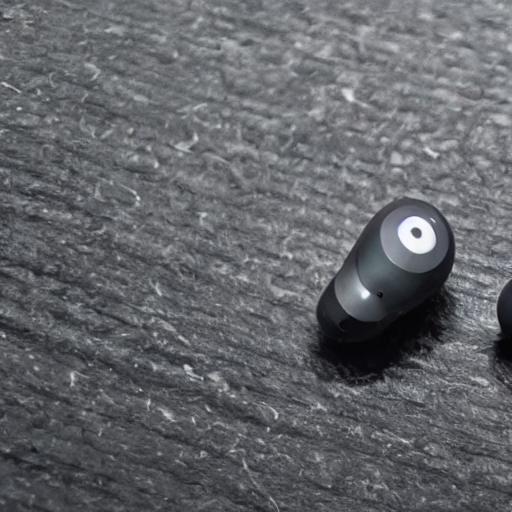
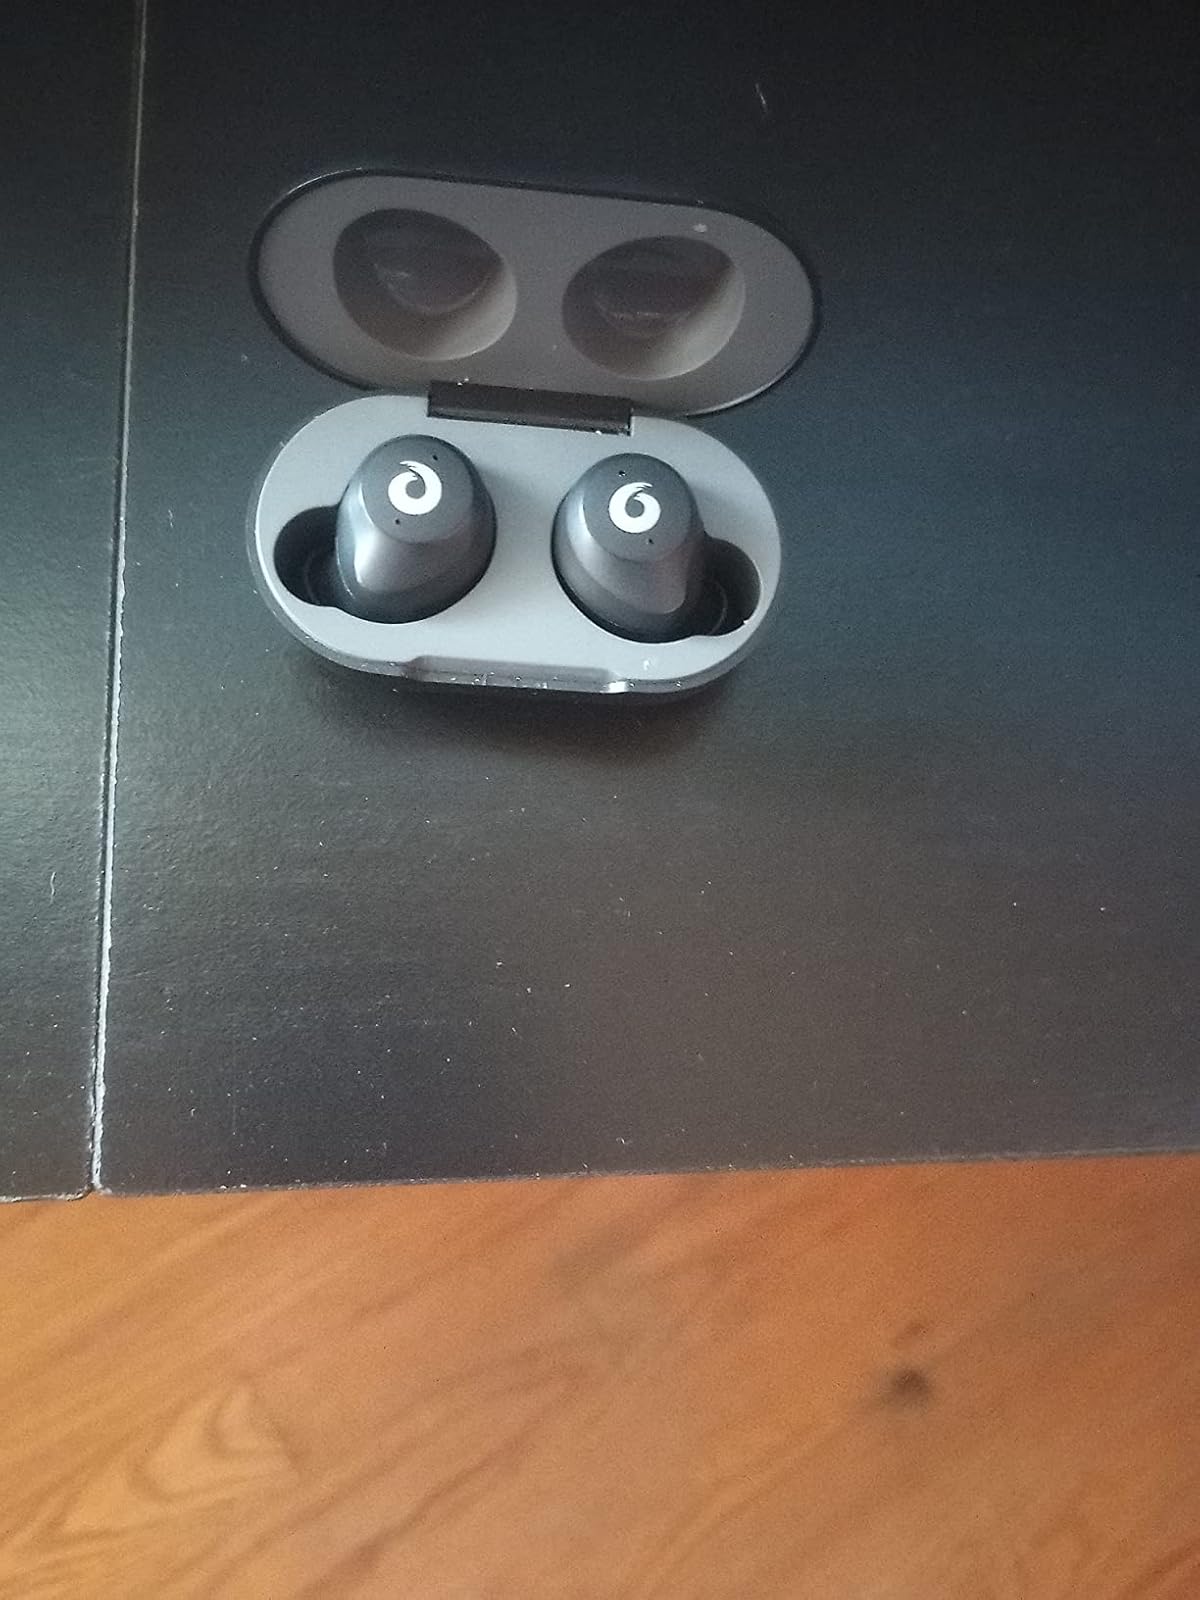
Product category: earbuds
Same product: no